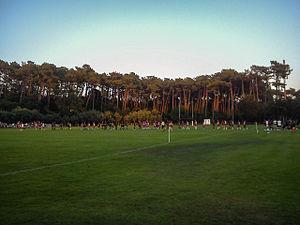
Soorts-Hossegor est une commune française située dans le département des Landes en région Nouvelle-Aquitaine.